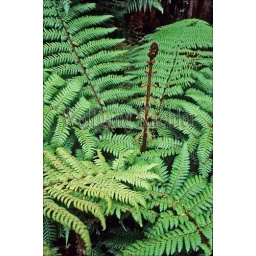
New zealand, fiordland np, near puysegur pt. Lighthouse, forest, tree fern